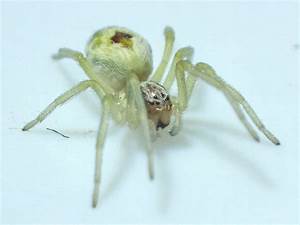
Label: ragno